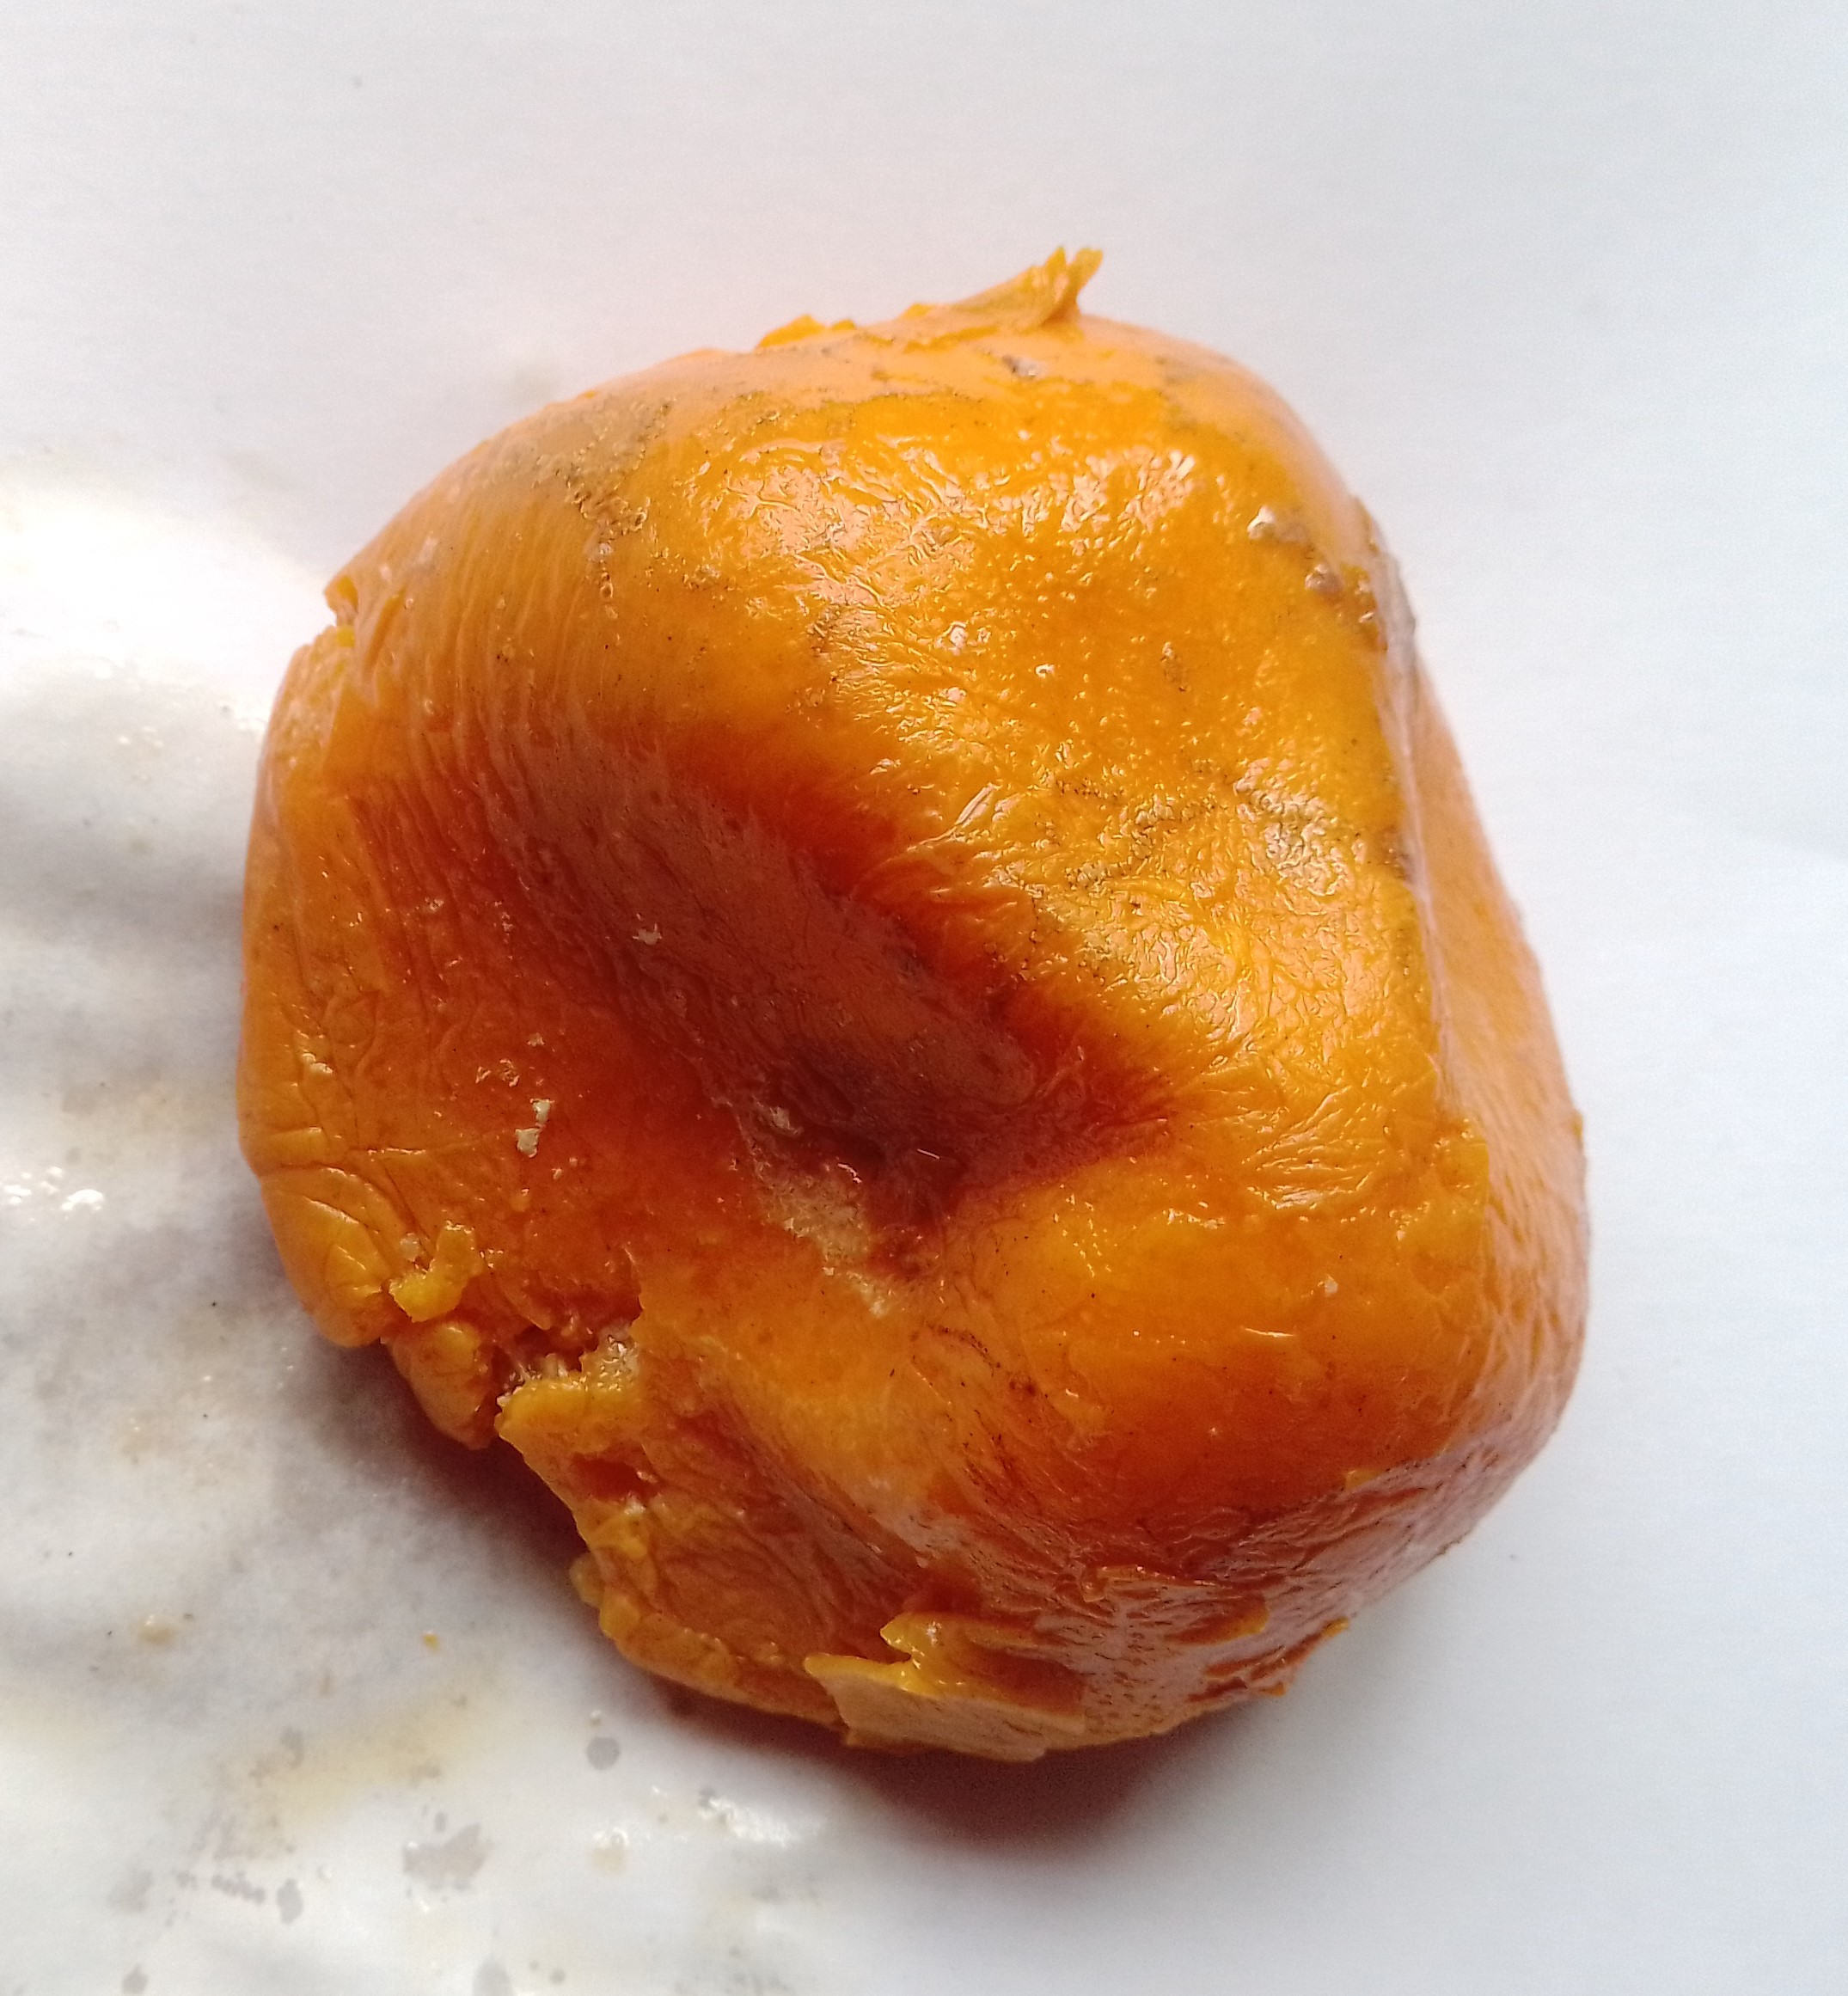
Fruit: orange
Condition: rotten